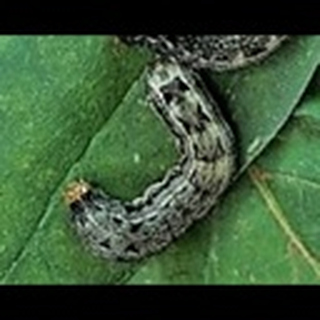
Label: cotton_army_worm